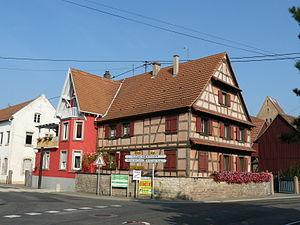
Maison à colombages
Muttersholtz [mytəʁsɔlt͡s] est une commune française située dans le département du Bas-Rhin, en région Grand Est.